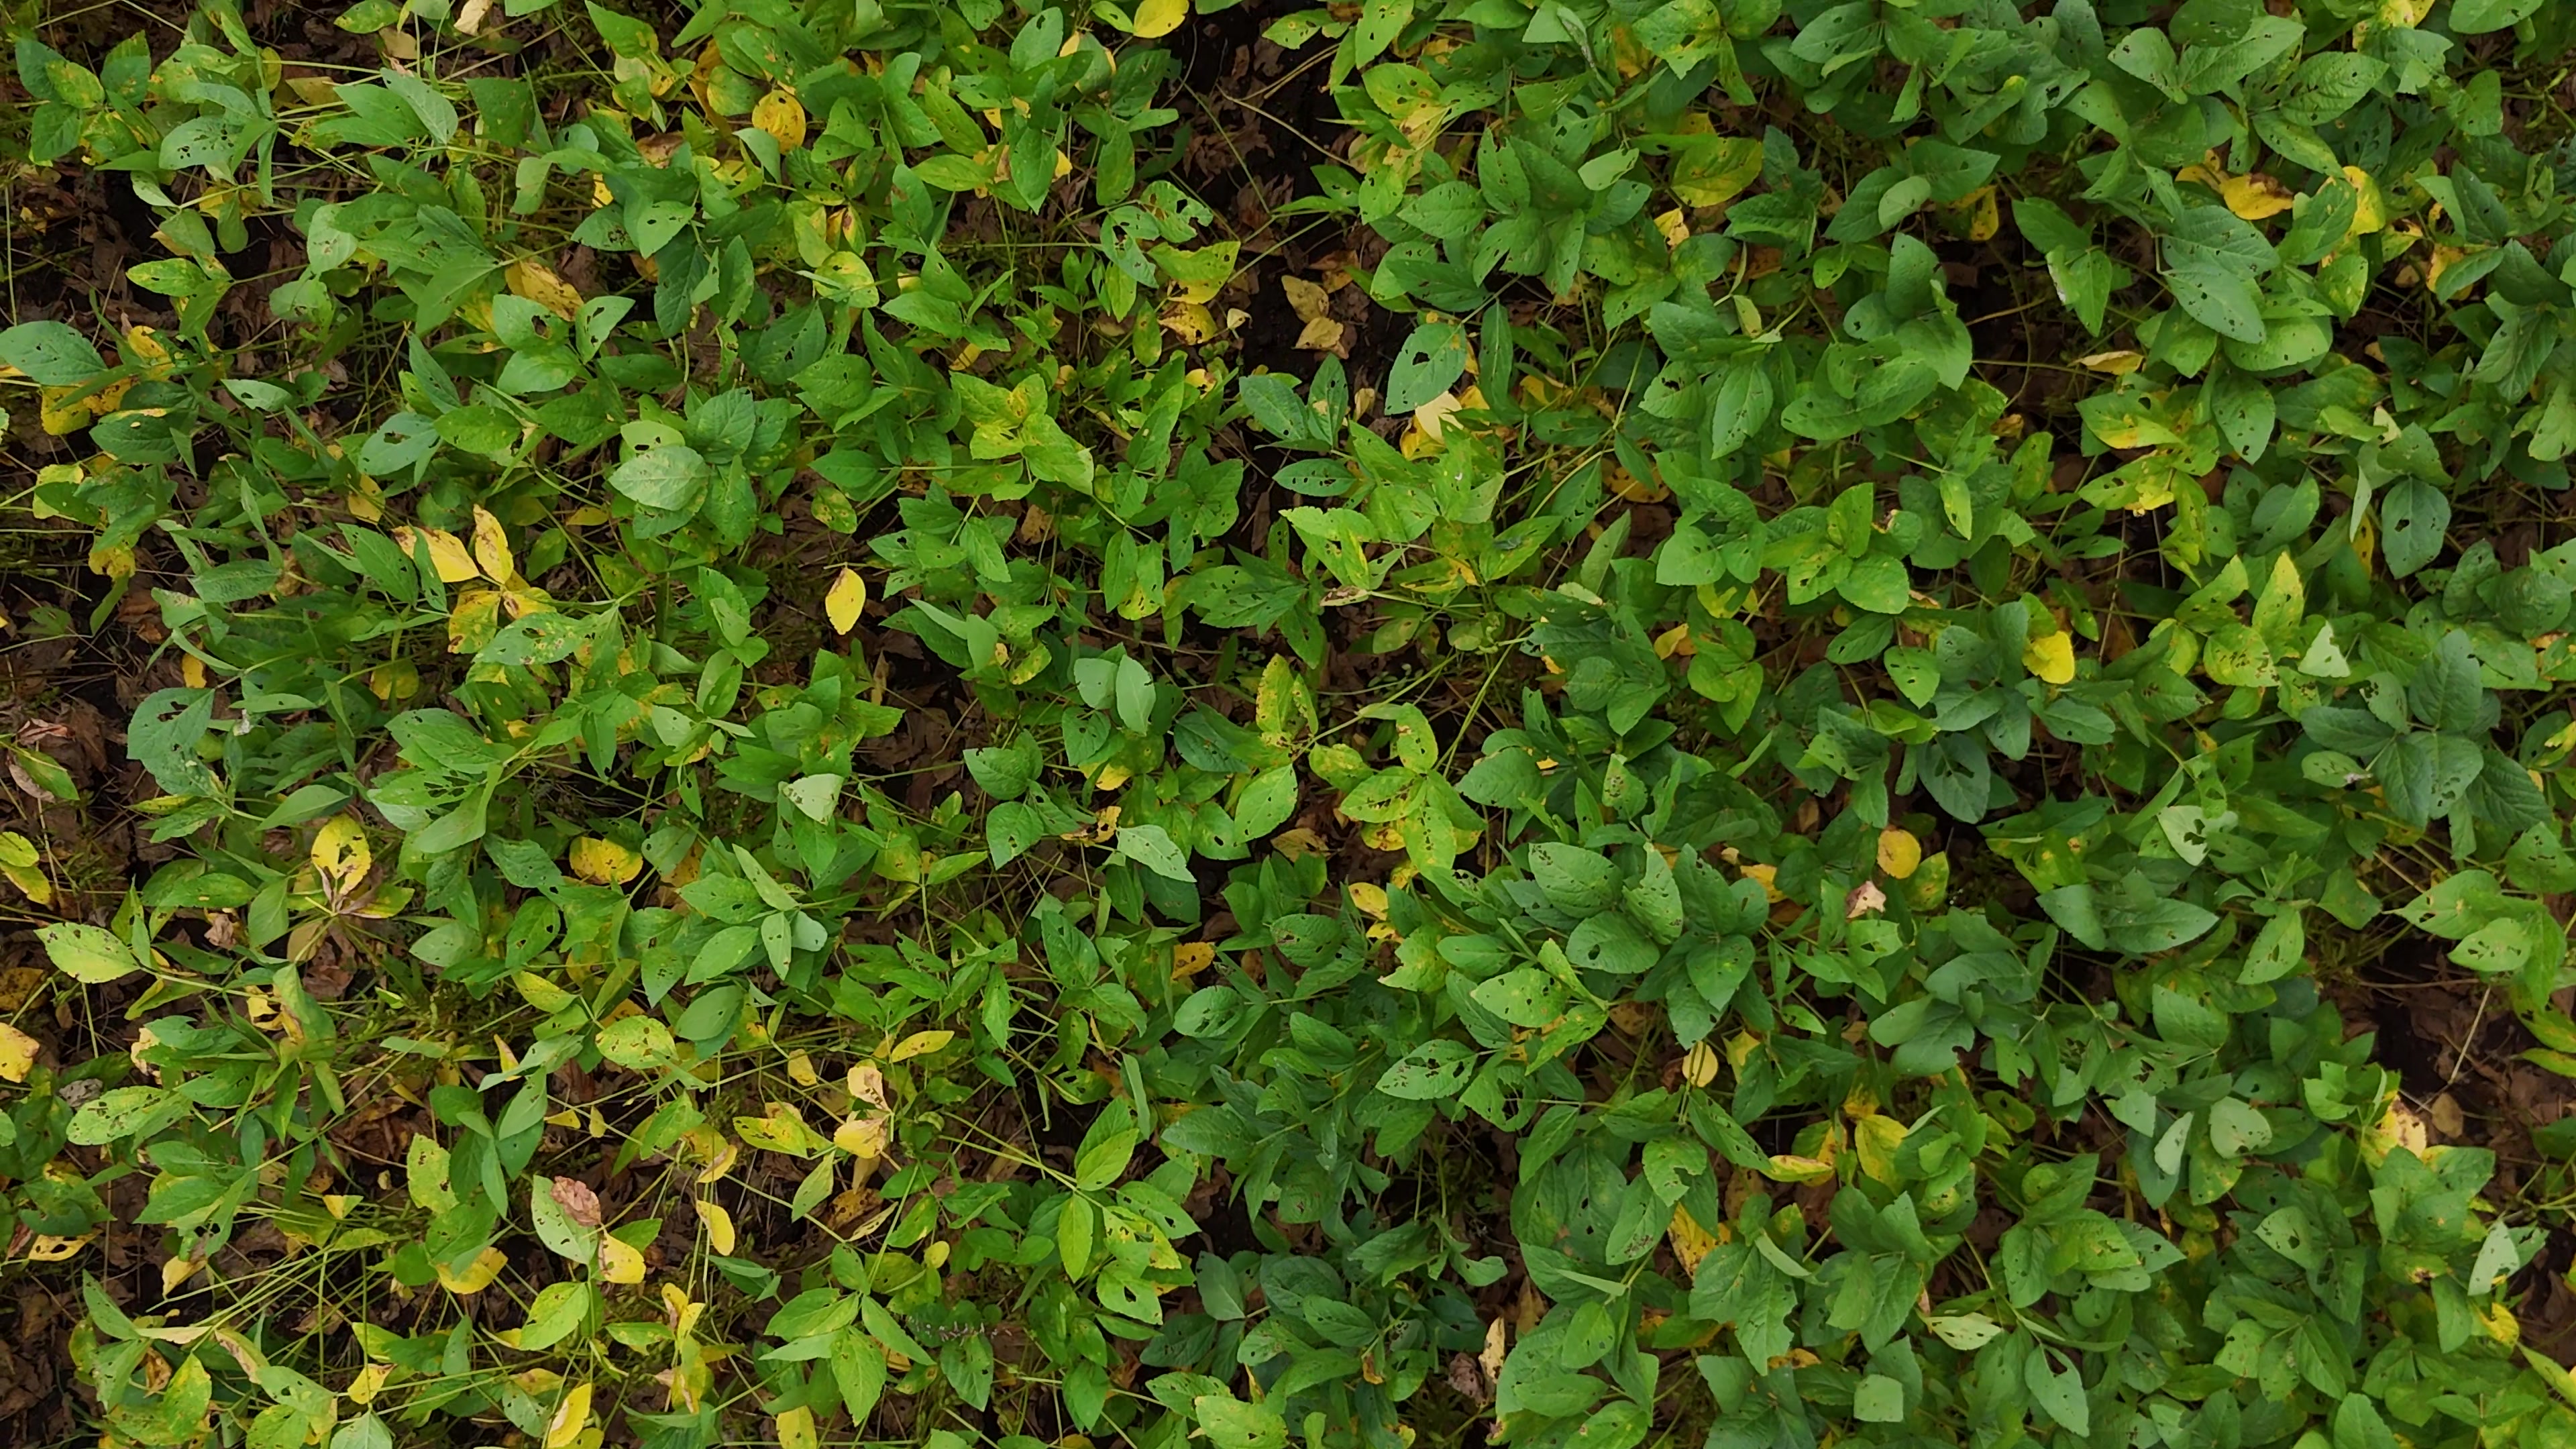
Label: Rust